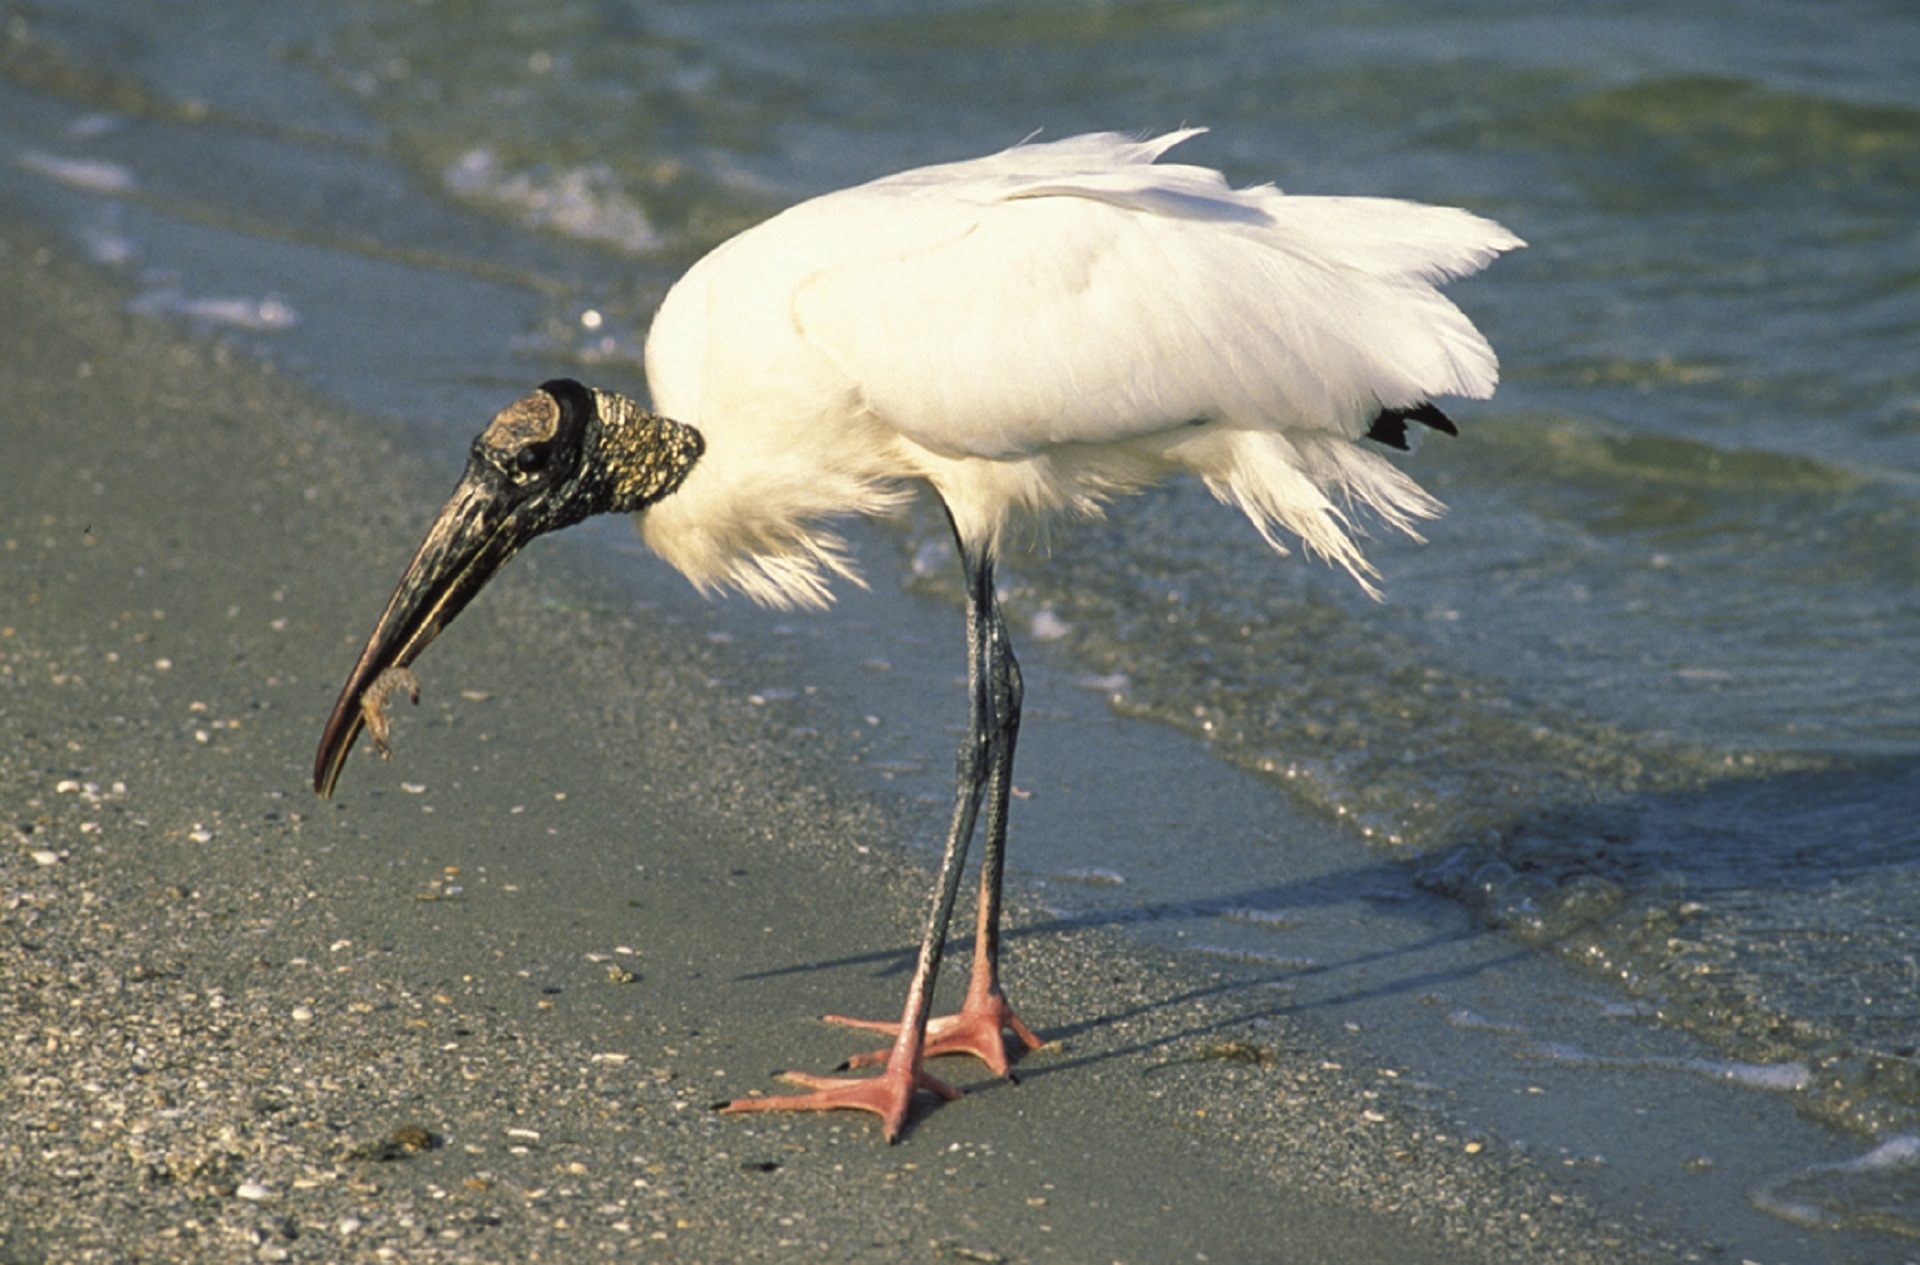
water, nature, sand, bird, wing, wood, white, shore, wildlife, wild, beak, fauna, stork, feeding, legs, vertebrate, egret, heron, great egret